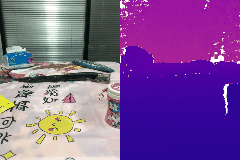
Label: knife